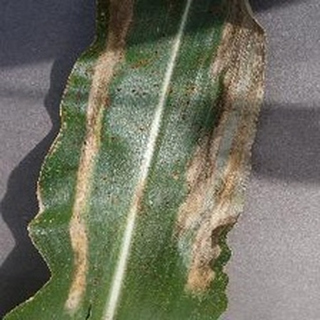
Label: corn_northern_leaf_blight